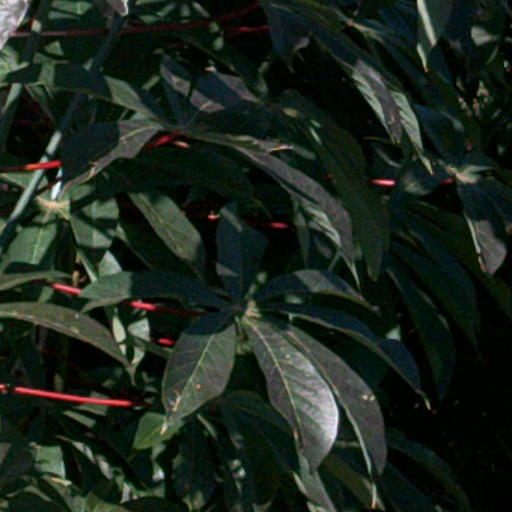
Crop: cassava